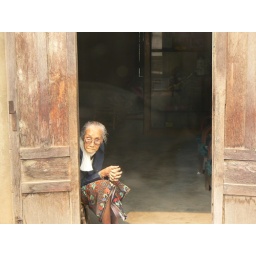
Taken from a bus window in Lao